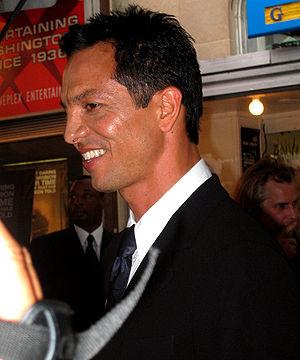
La mini-série télévisée 24 Heures chrono : Live Another Day fait office de neuvième saison de la série du même nom dont elle est dérivée.
Star est une série télévisée américaine en 48 épisodes d'environ 43 minutes créée par Lee Daniels et Tom Donaghy, diffusée entre le 14 décembre 2016 et le 8 mai 2019 sur le réseau Fox.
Benjamin Bratt, né le 16 décembre 1963 à San Francisco, est un acteur et producteur américain.